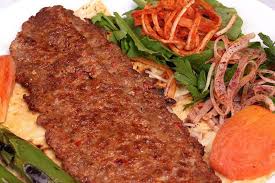
Yemek: kebap